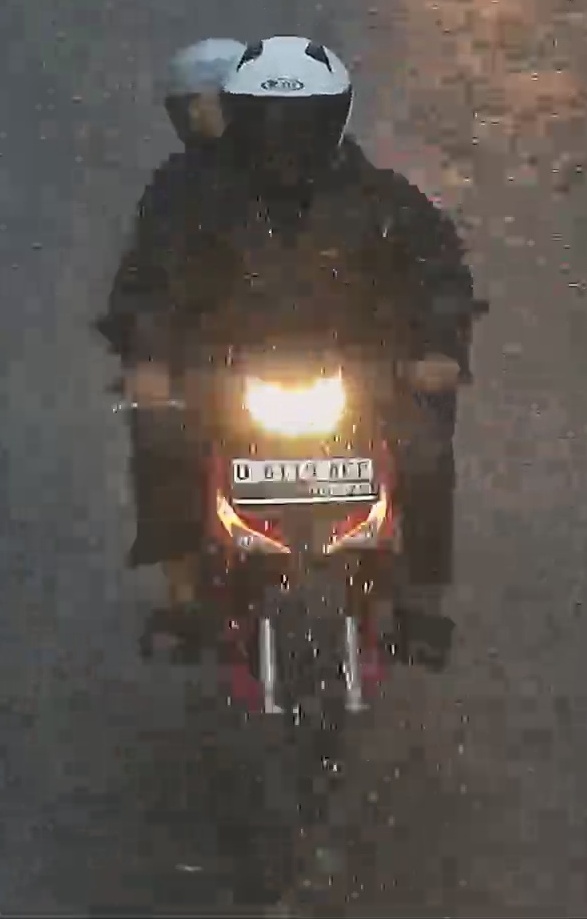
person-with-helmet: 2
person-without-helmet: 0